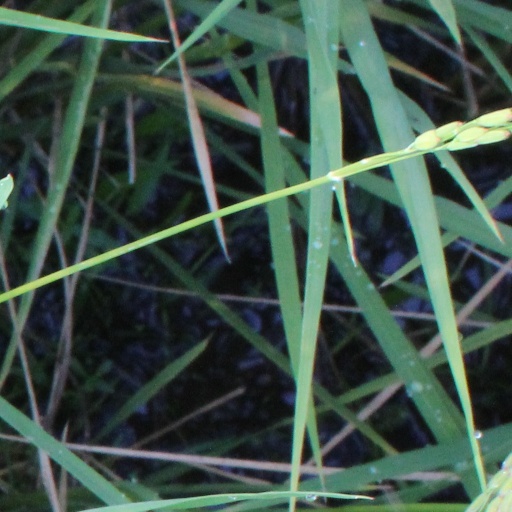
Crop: rice